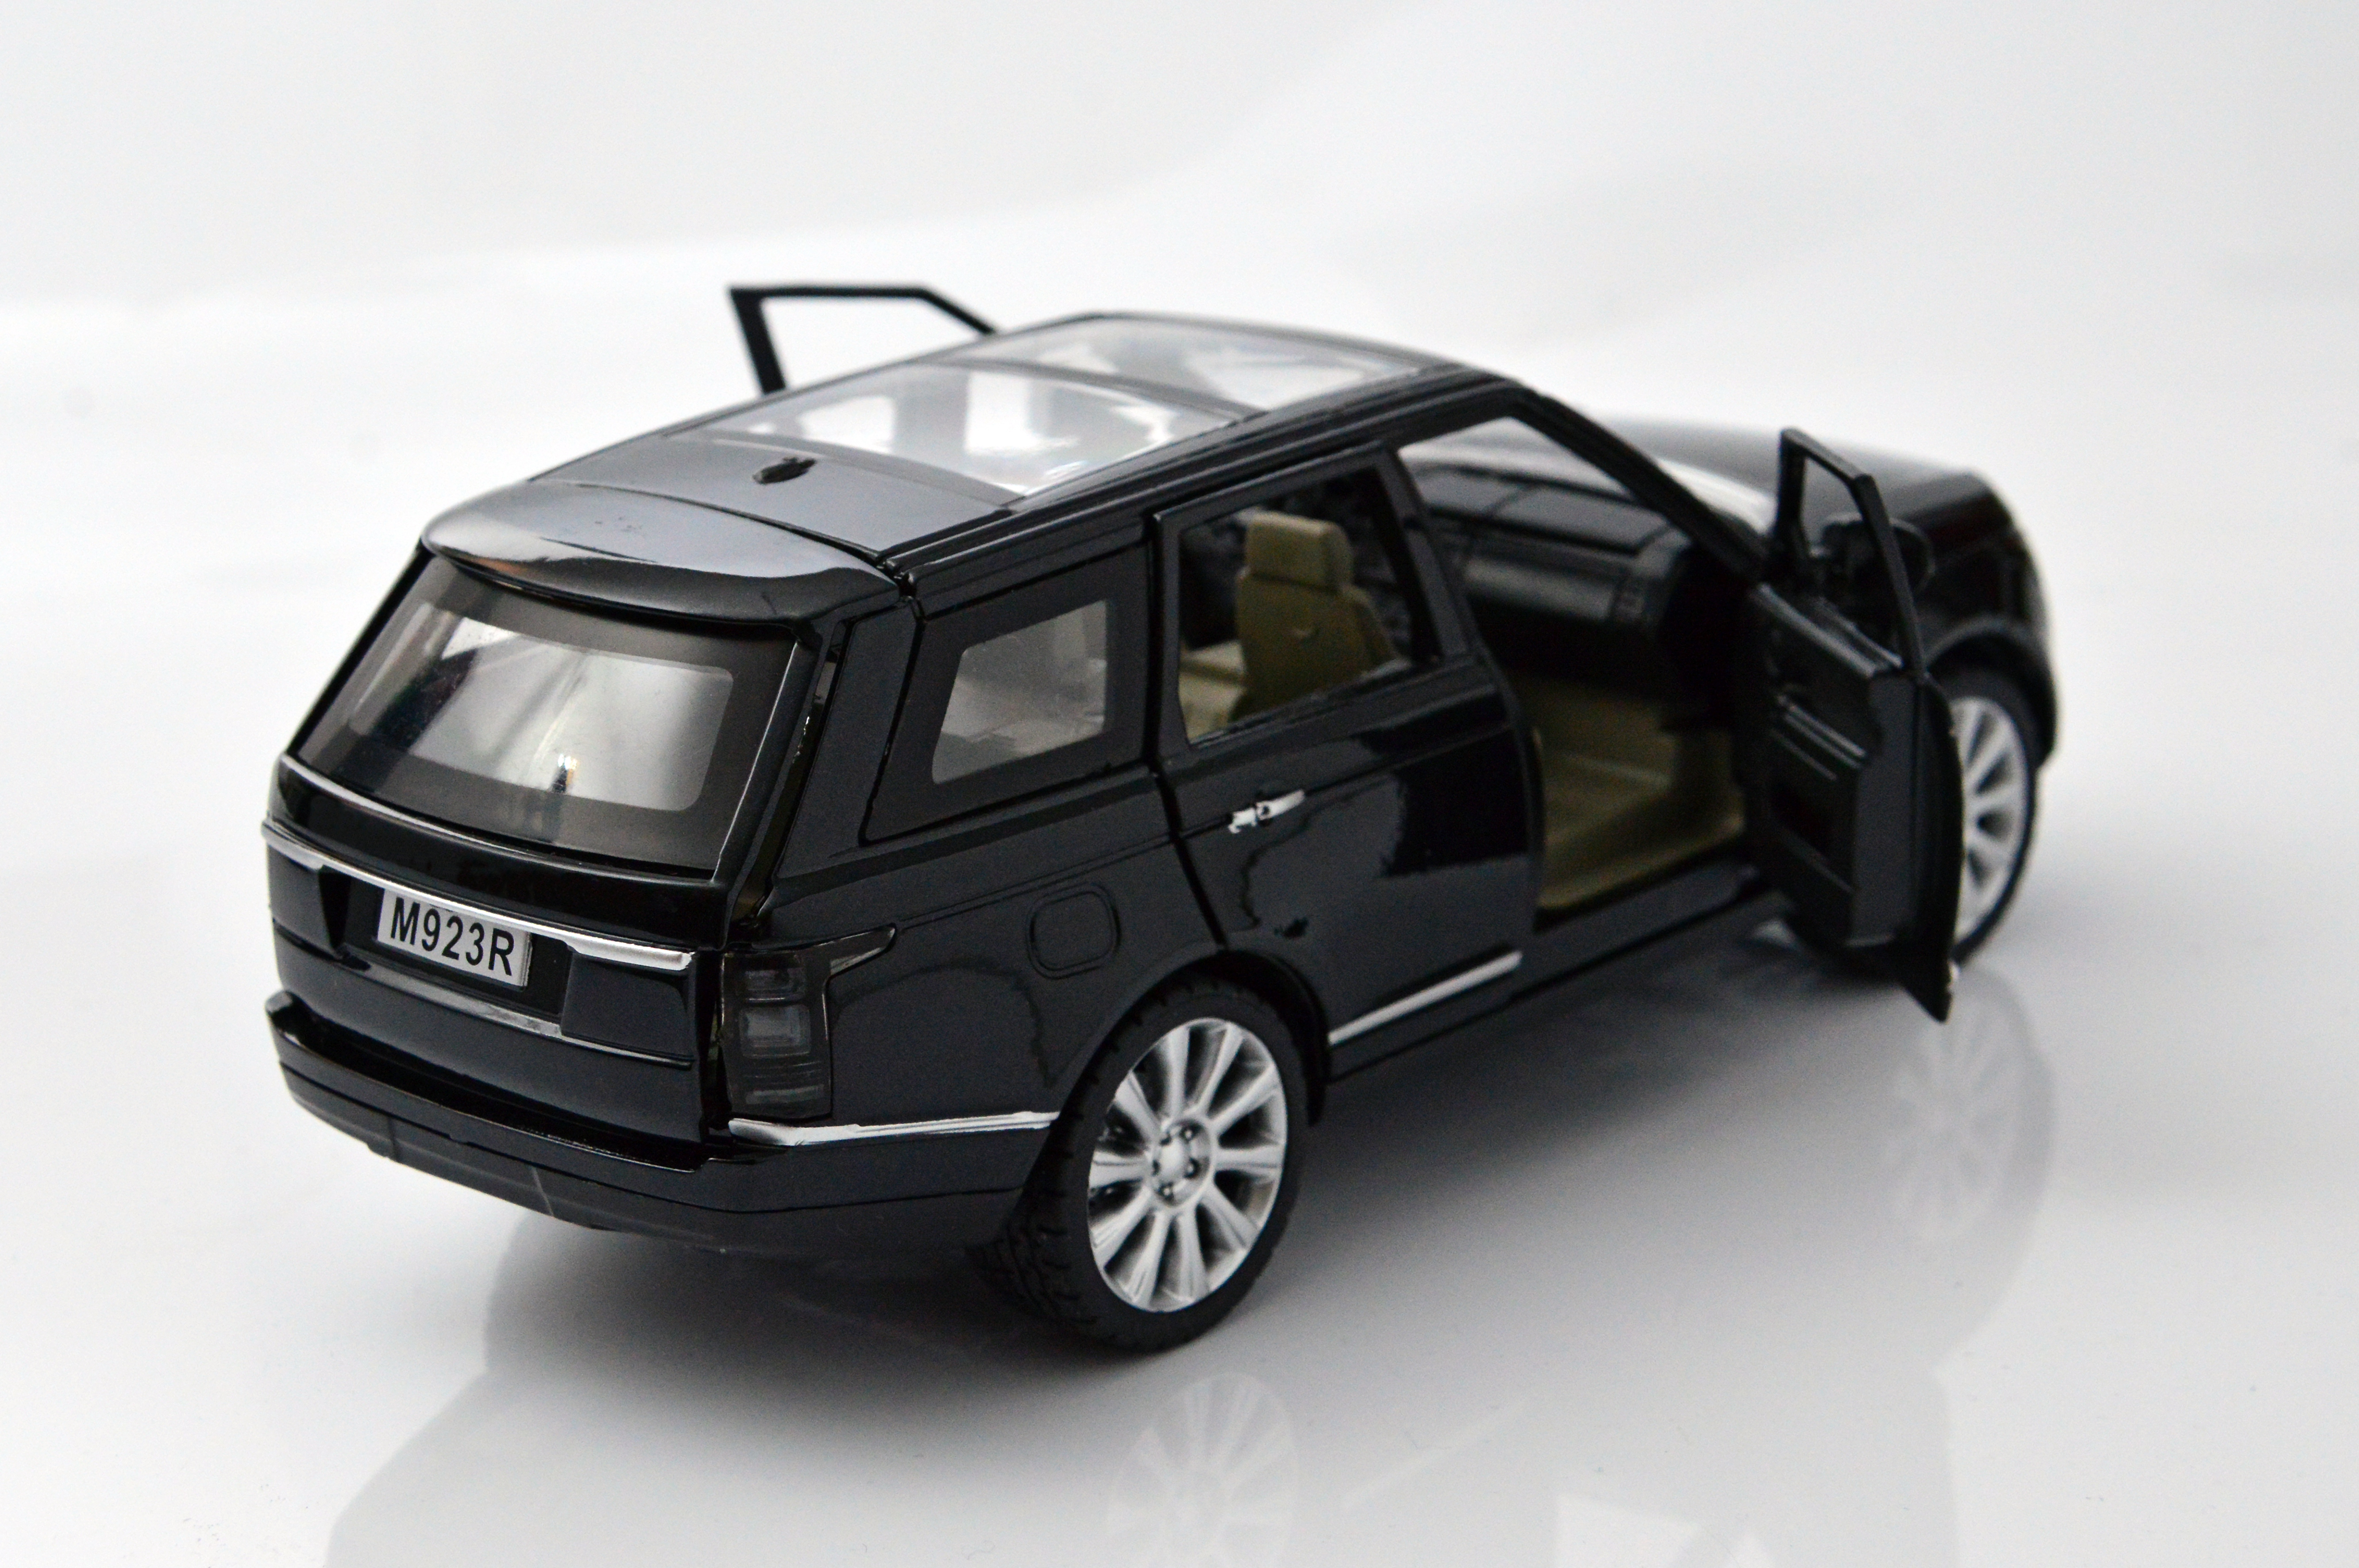
car, motor vehicle, vehicle, sport utility vehicle, mode of transport, automotive design, alloy wheel, technology, model car, range rover, rim, family car, automotive wheel system, wheel, automotive exterior, personal luxury car, compact car, city car, vehicle registration plate, crossover suv, brand, scale model, full size car, metal